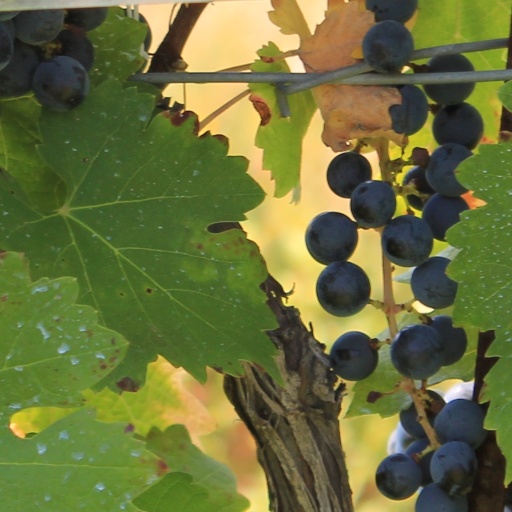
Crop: grape